Geria

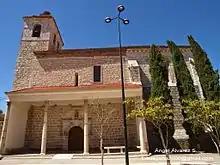
Geria

Geria is a municipality located in the province of Valladolid, Castile and León, Spain. According to the 2004 census (INE), the municipality has a population of 520 inhabitants.